Bushiroad

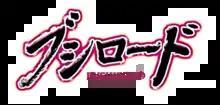
Logo (2007–2017)

In the beginning of the company was an associated in six distinct subgroups that later merged into one entity. The two most important companies that extended the company's global market were in subsidiary which was created on November 12, 2010, to expand the company to market overseas for Collectible card games. On May 18, 2012, Bushiroad set up a subsidiary called Bushiroad USA Inc., which is located in Los Angeles, California to help them demand and increased interest in the company in those markets. The company also has large number of stores offering its products in Australia, Canada, China, France, Germany, United Kingdom, Colombia, Brazil, Argentina, Indonesia, Singapore, Thailand, Malaysia, New Zealand, India, Italy, Turkey, Qatar, Philippines, Spain, Portugal, Cambodia, Mexico, South Africa, Panama, Uruguay, Peru, Paraguay, Mexico, South Africa, and Hong Kong.